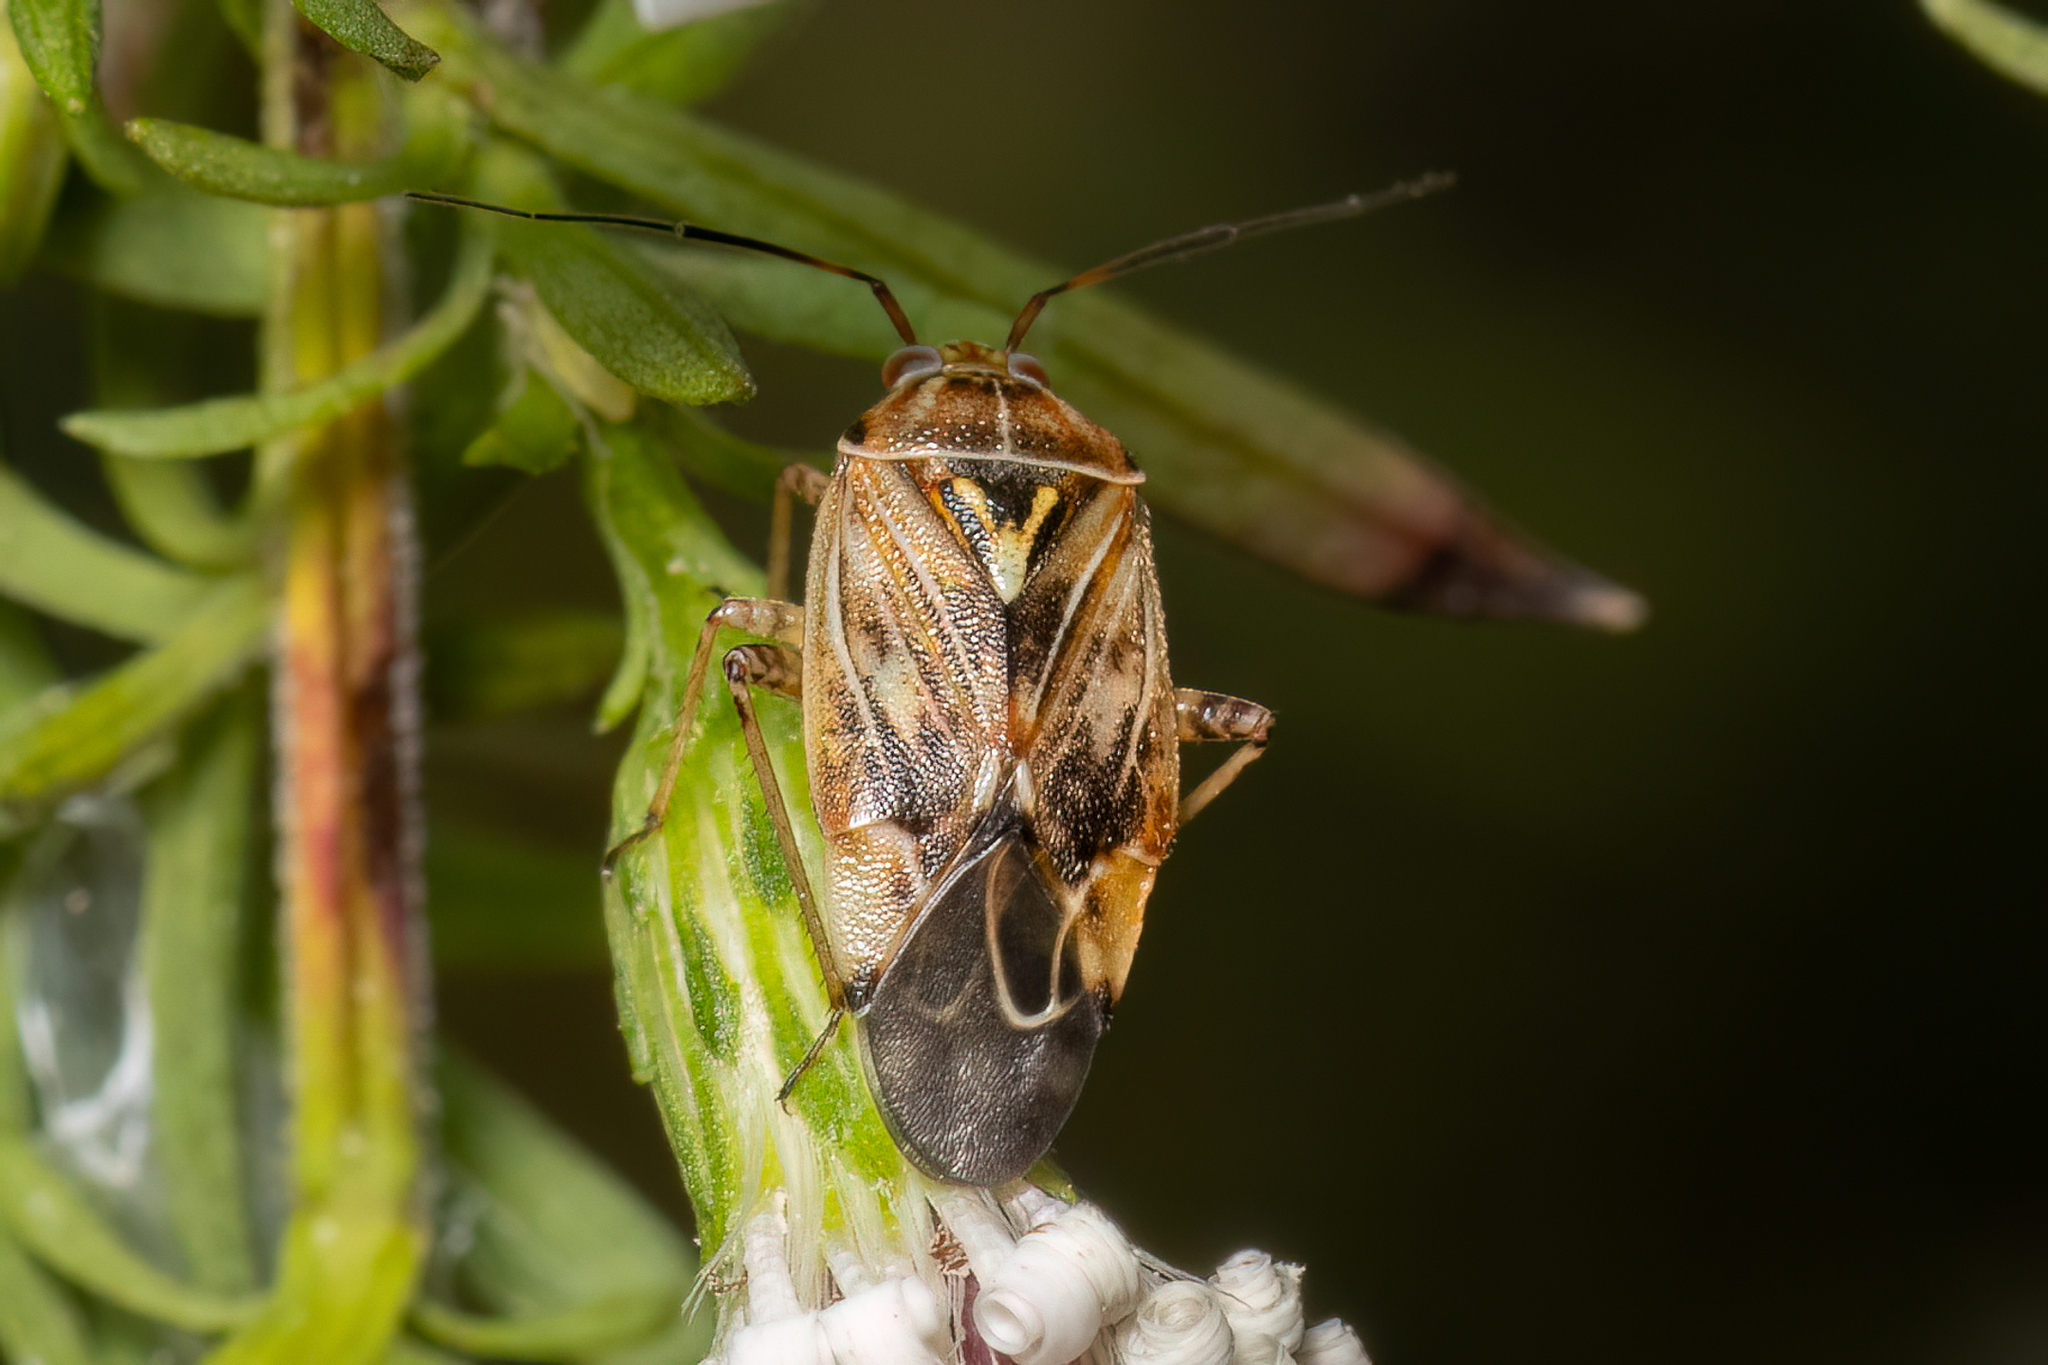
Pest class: lygus_bug